Jagmati Sangwan

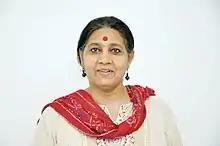

Jagmati Sangwan, (born 2 January 1960) is an Indian political activist and a former Central Committee member of the CPI(M). She was part of the Indian team that won bronze at the Asian Volleyball Championships. She is the first woman sportsperson to receive the Bhim Award for outstanding sportspersons in Haryana. She headed the Kisan Mahila Samiti formed by Samyukt Kisan Morcha (SKM) to look into issues related to women's safety during the Indian farmers' agitation. She's serving as the national Vice-President of AIDWA and Rohtak district secretary of the CPI(M).